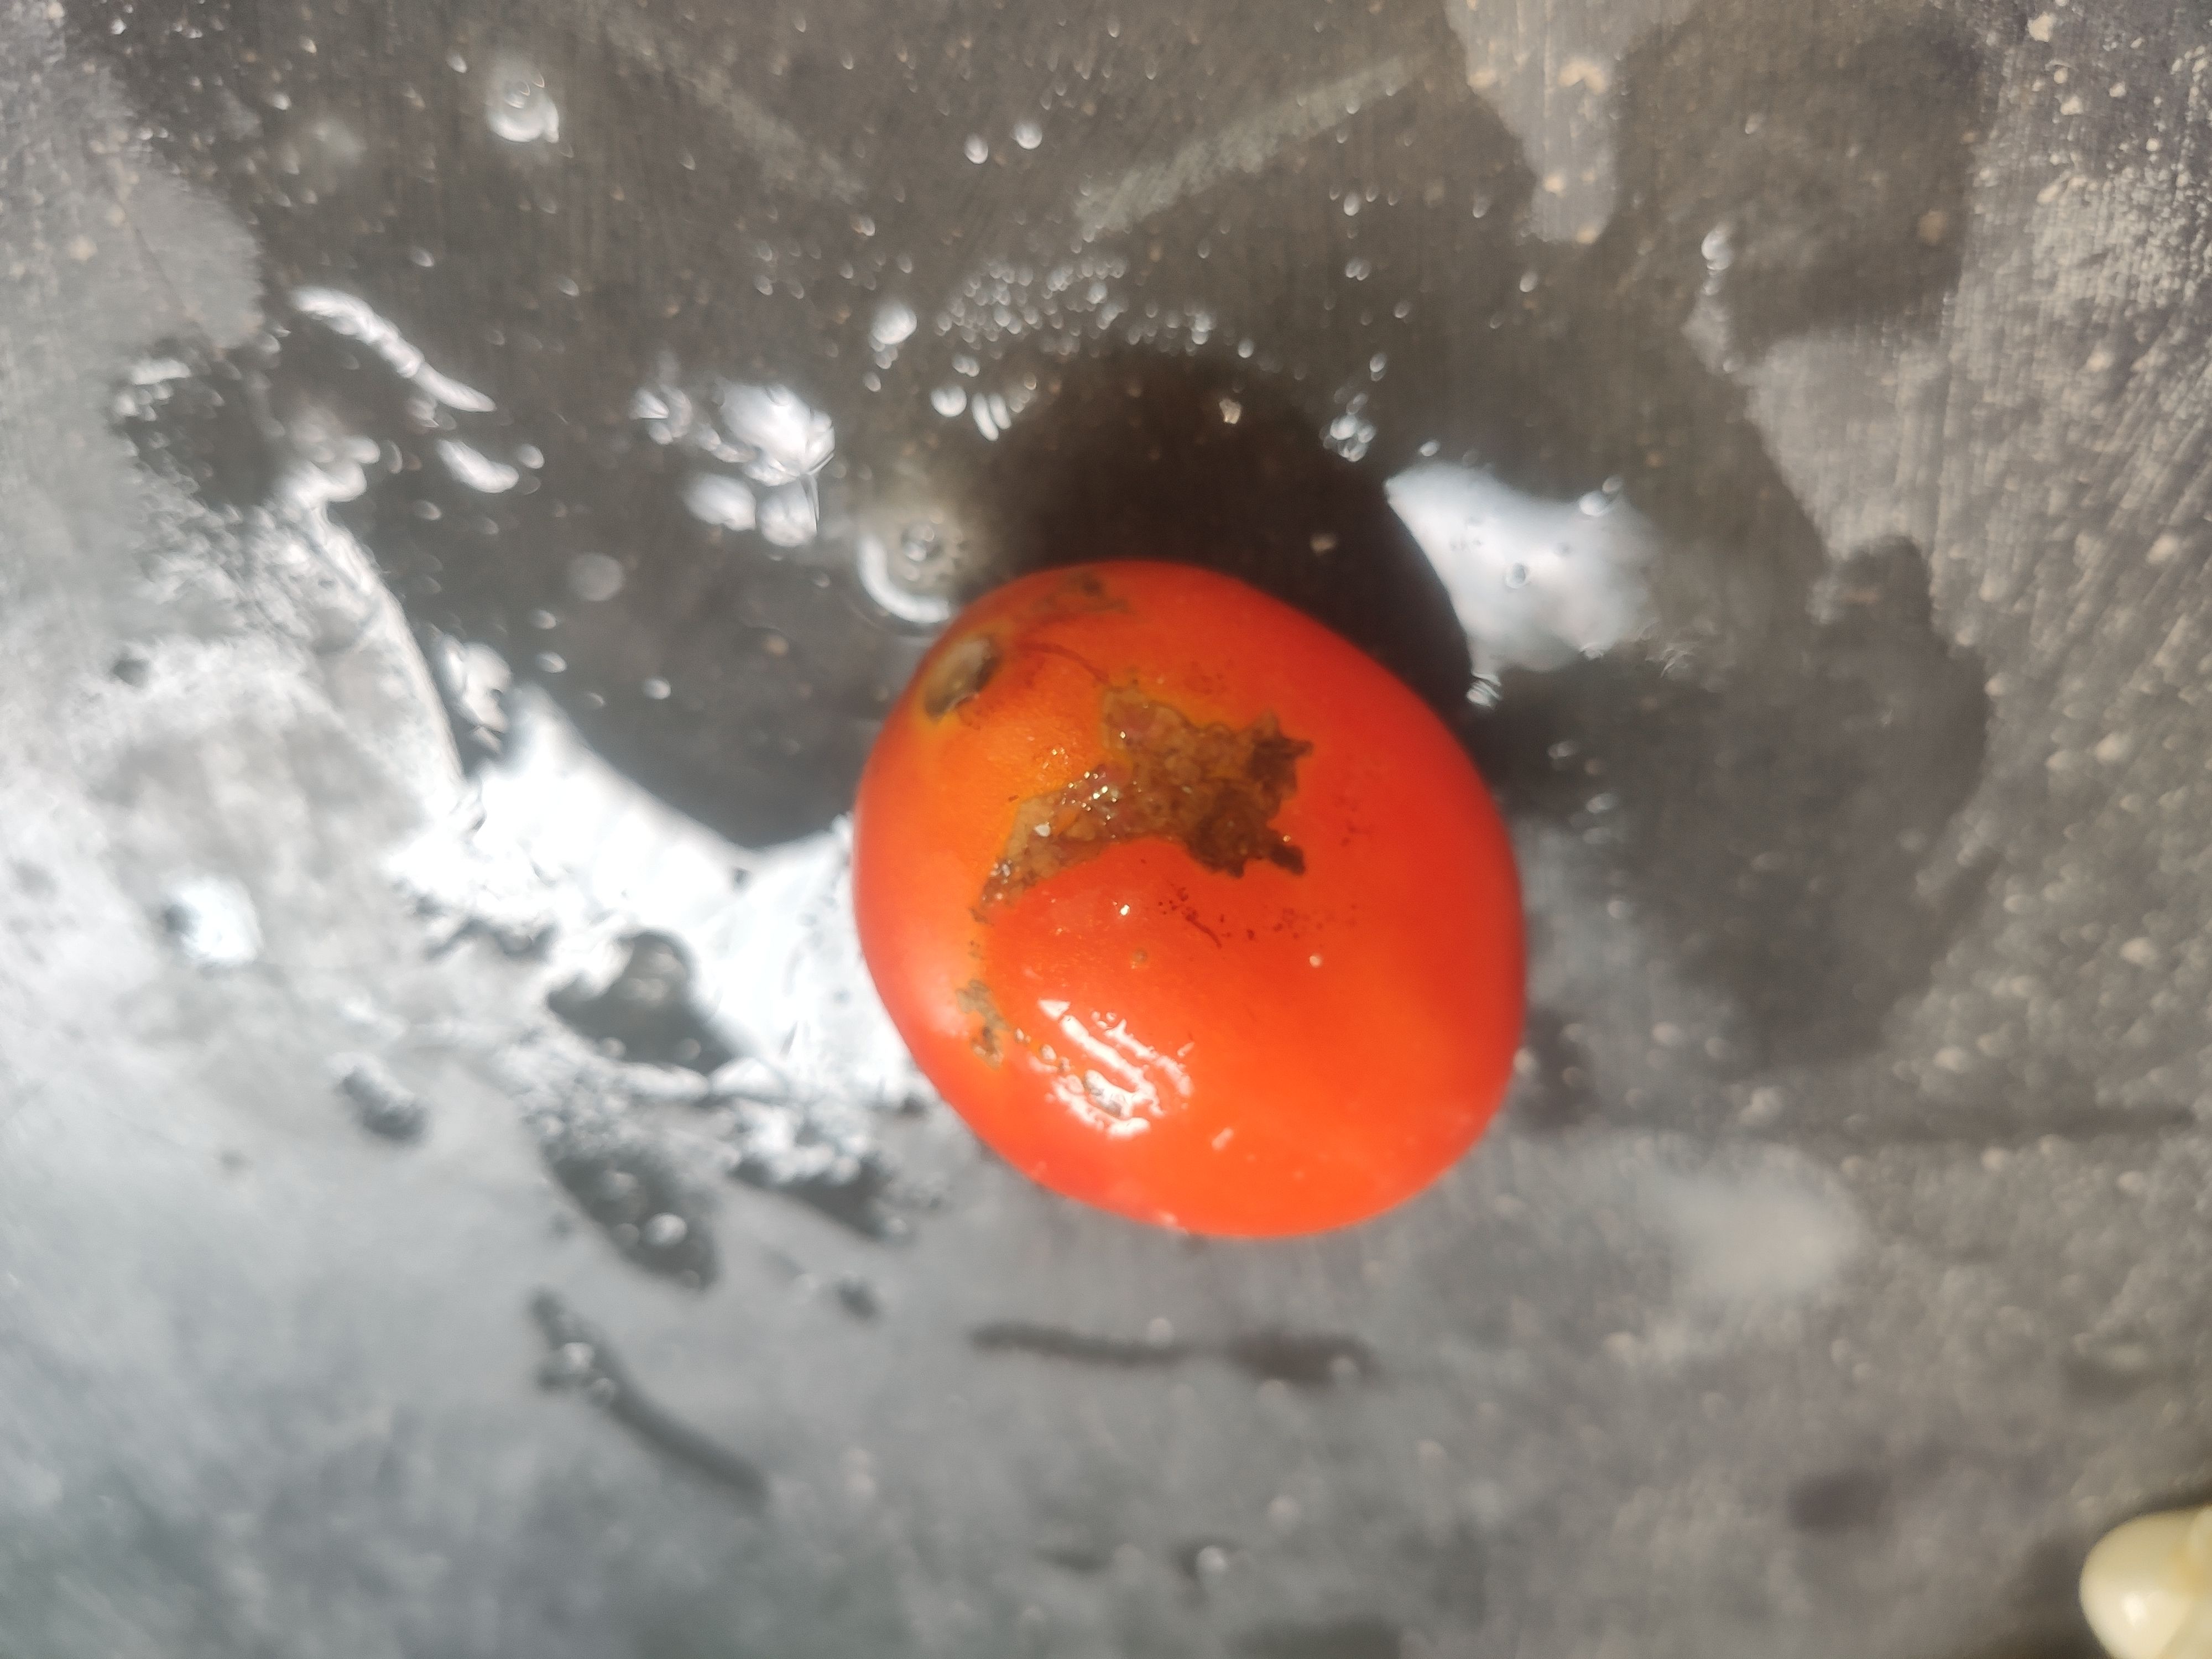
Fruit: tomatoes
Grade: 2nd-grade